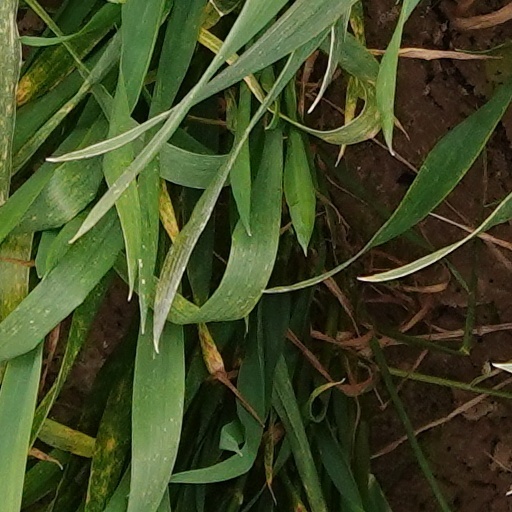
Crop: wheat